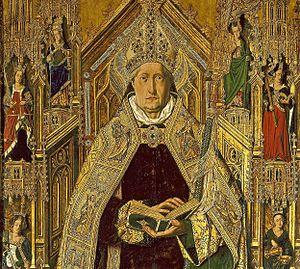
La peinture en Espagne est toute la production picturale de ce pays depuis les premières représentations des peintures rupestres du paléolithique, en particulier dans la grotte d'Altamira à l'art contemporain, dont l'une des figures principales est Pablo Picasso.